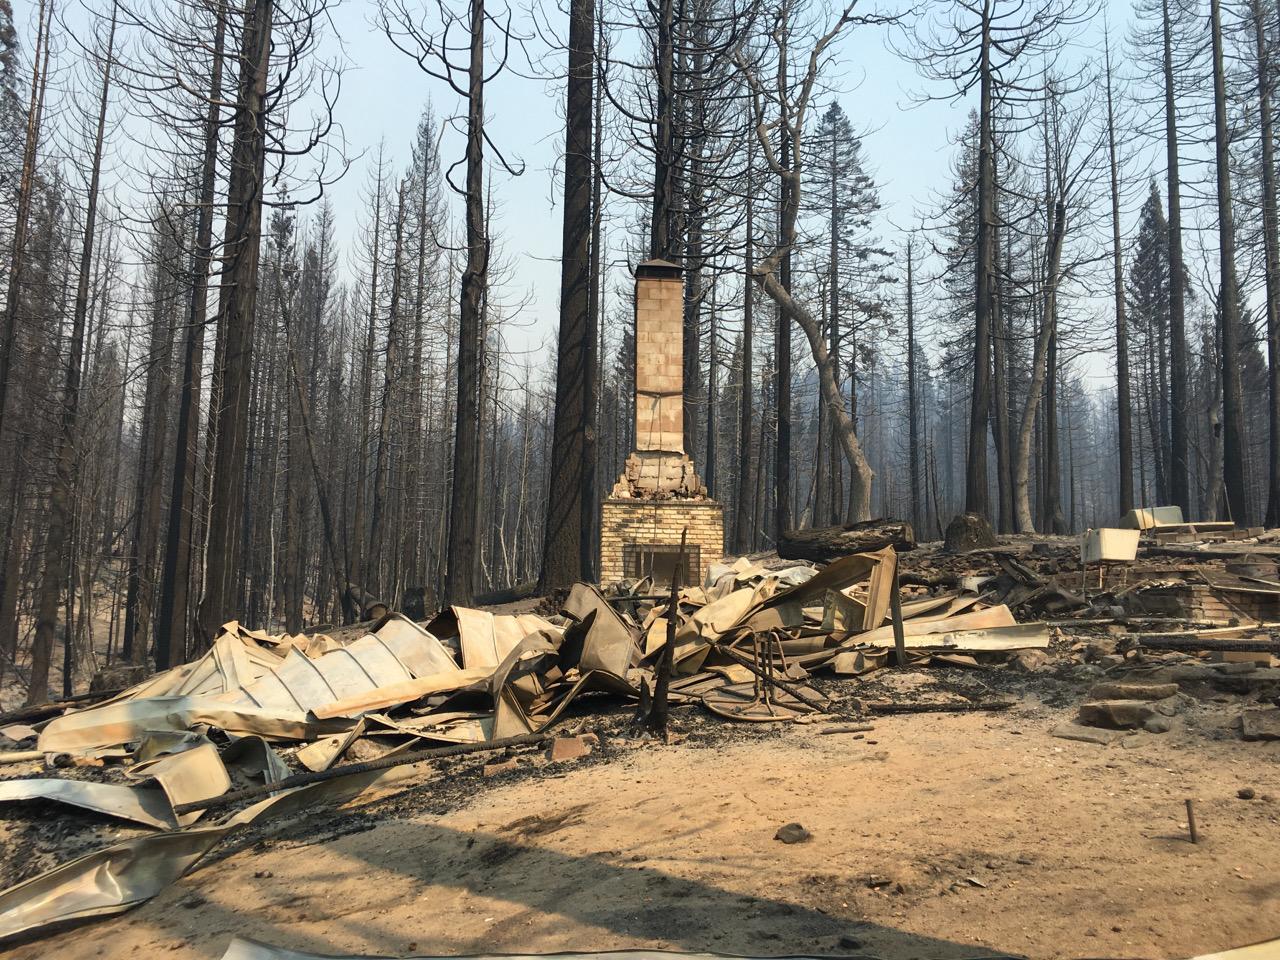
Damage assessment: destroyed